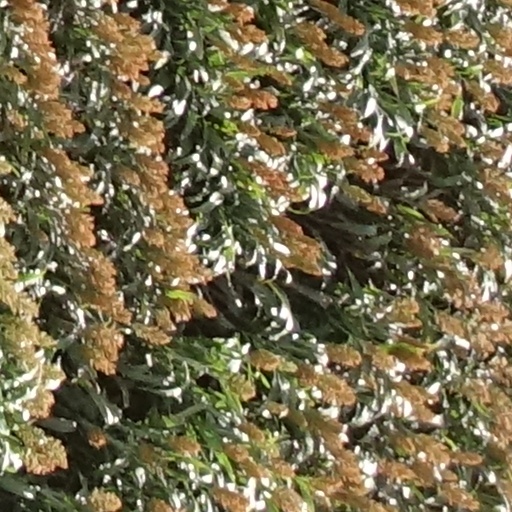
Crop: sorghum